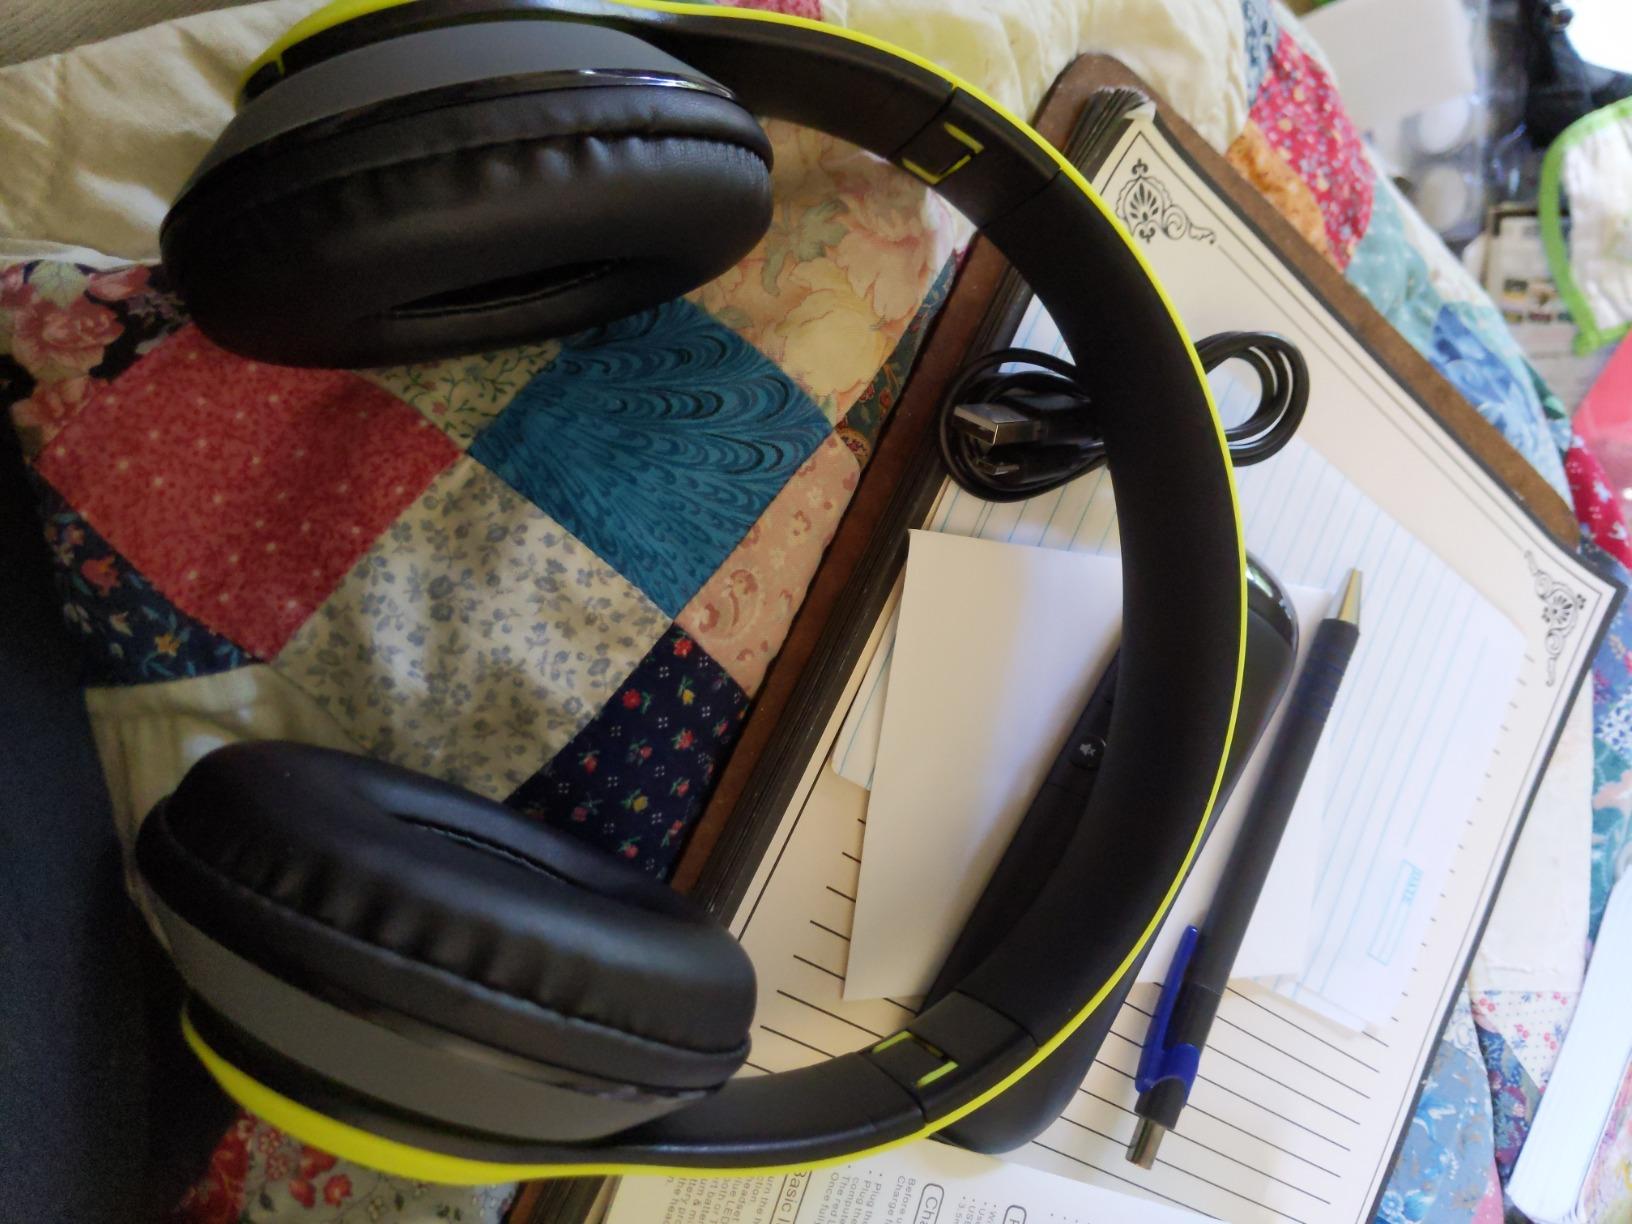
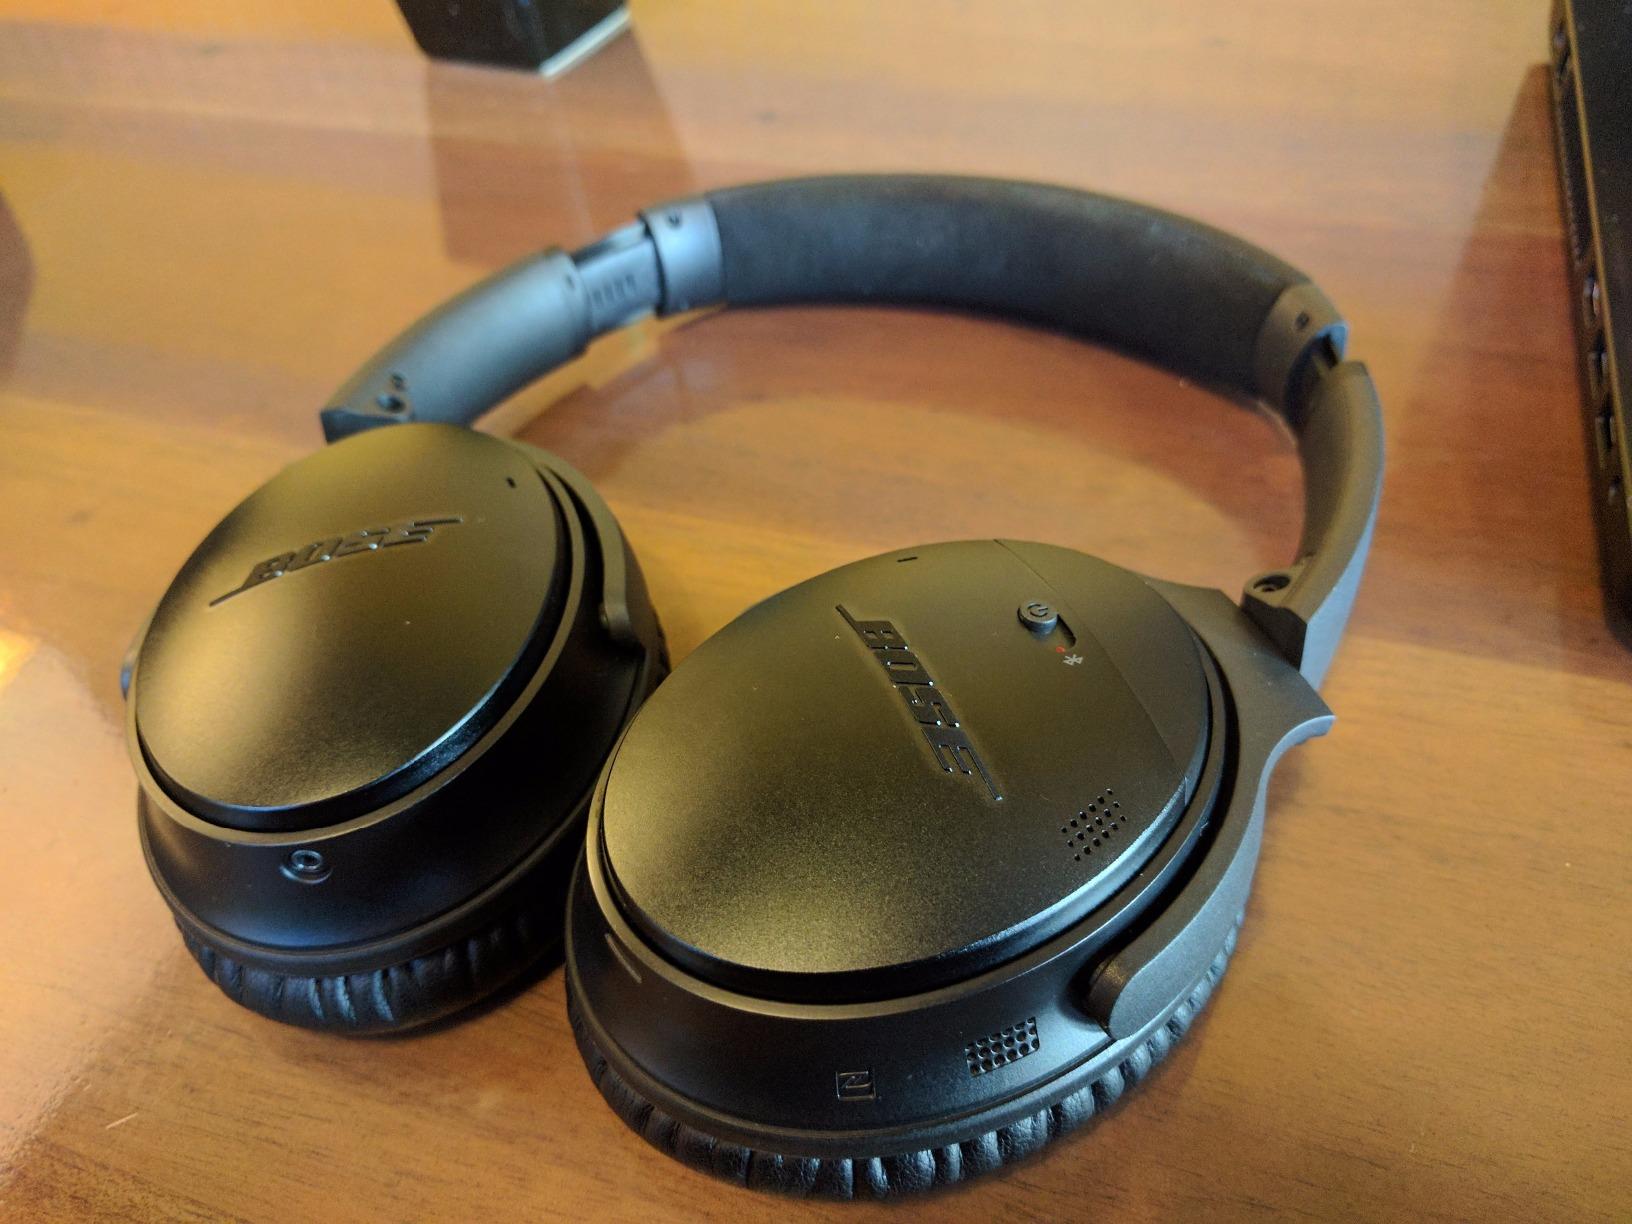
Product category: headphones
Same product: no